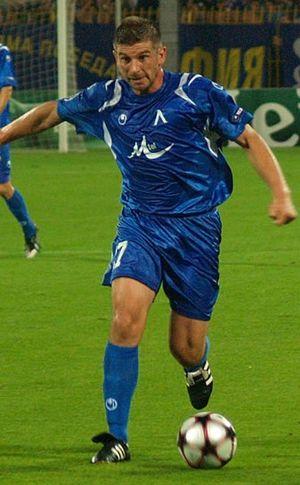
Cédric Bardon est un footballeur français né le 15 octobre 1976 à Lyon. Il joue au poste d'attaquant.